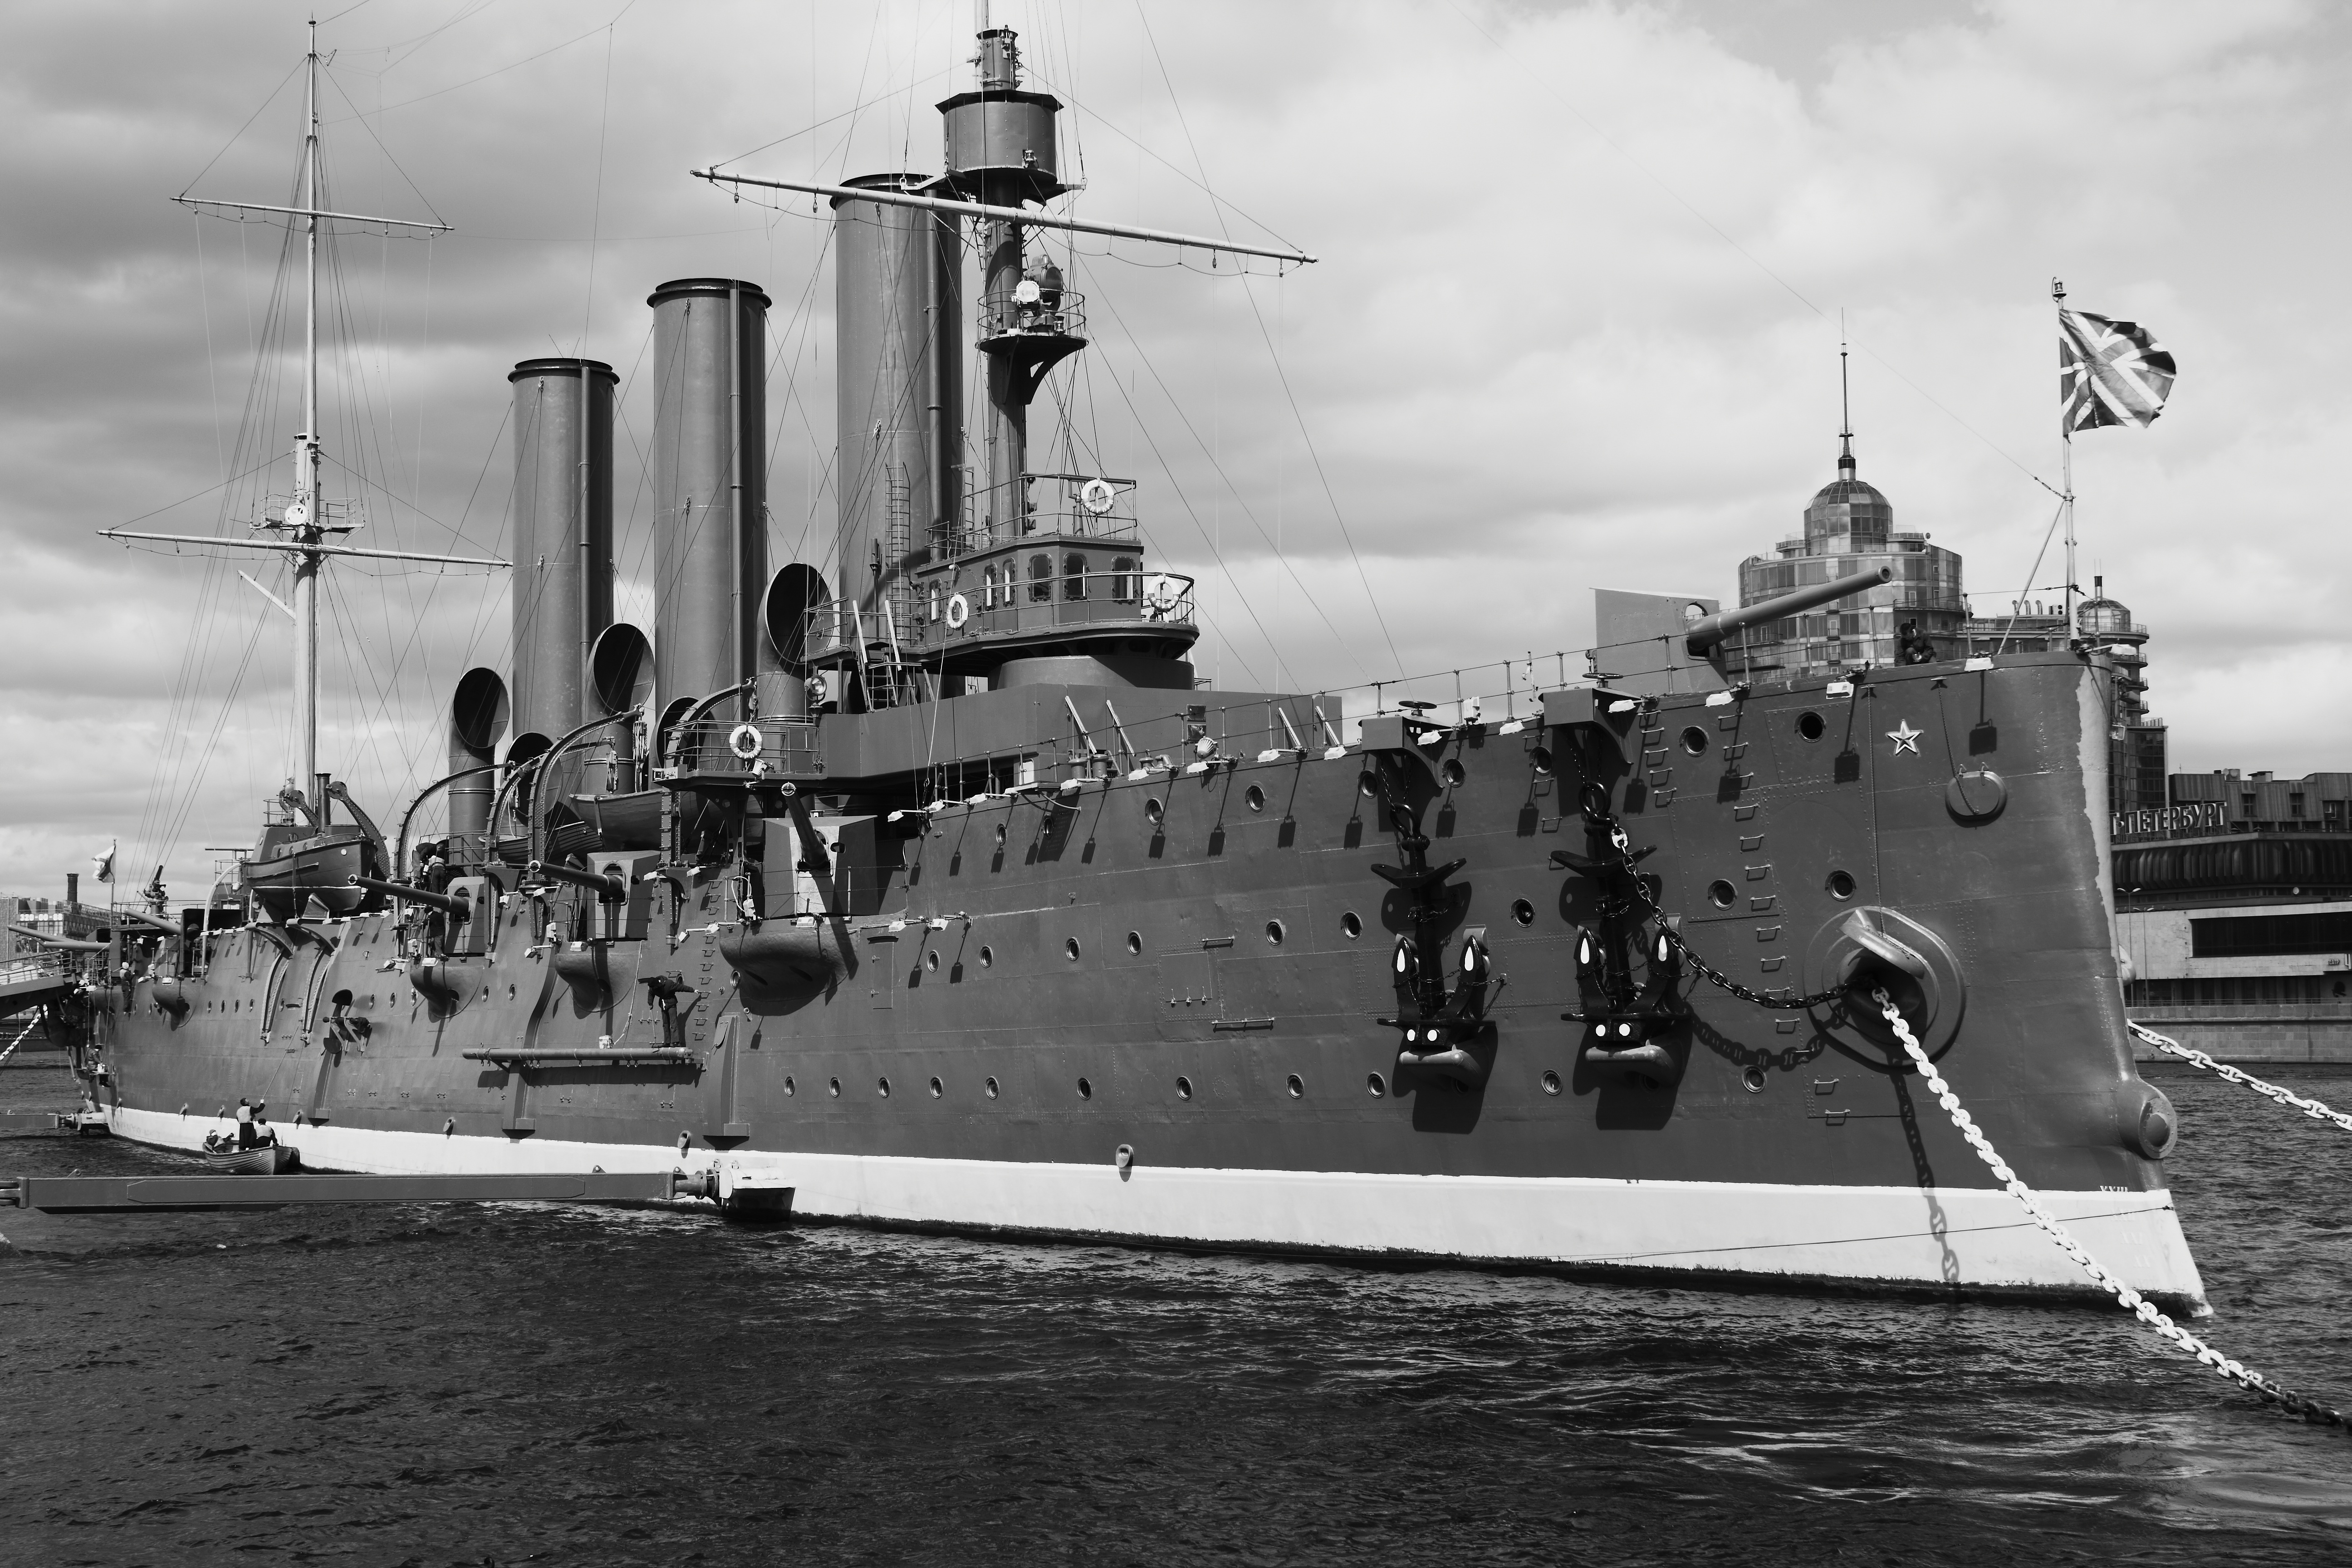
ship, vehicle, monochrome, history, navy, tugboat, watercraft, warship, battleship, frigate, cruiser, destroyer, aircraft carrier, minesweeper, torpedo boat, naval ship, guided missile destroyer, battlecruiser, amphibious assault ship, heavy cruiser, light cruiser, missile boat, minelayer, submarine chaser, dock landing ship, motor torpedo boat, armored cruiser, pre dreadnought battleship, ironclad warship, gunboat